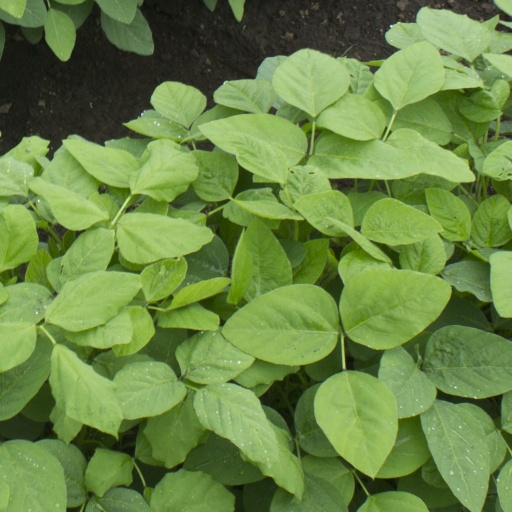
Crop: soybean